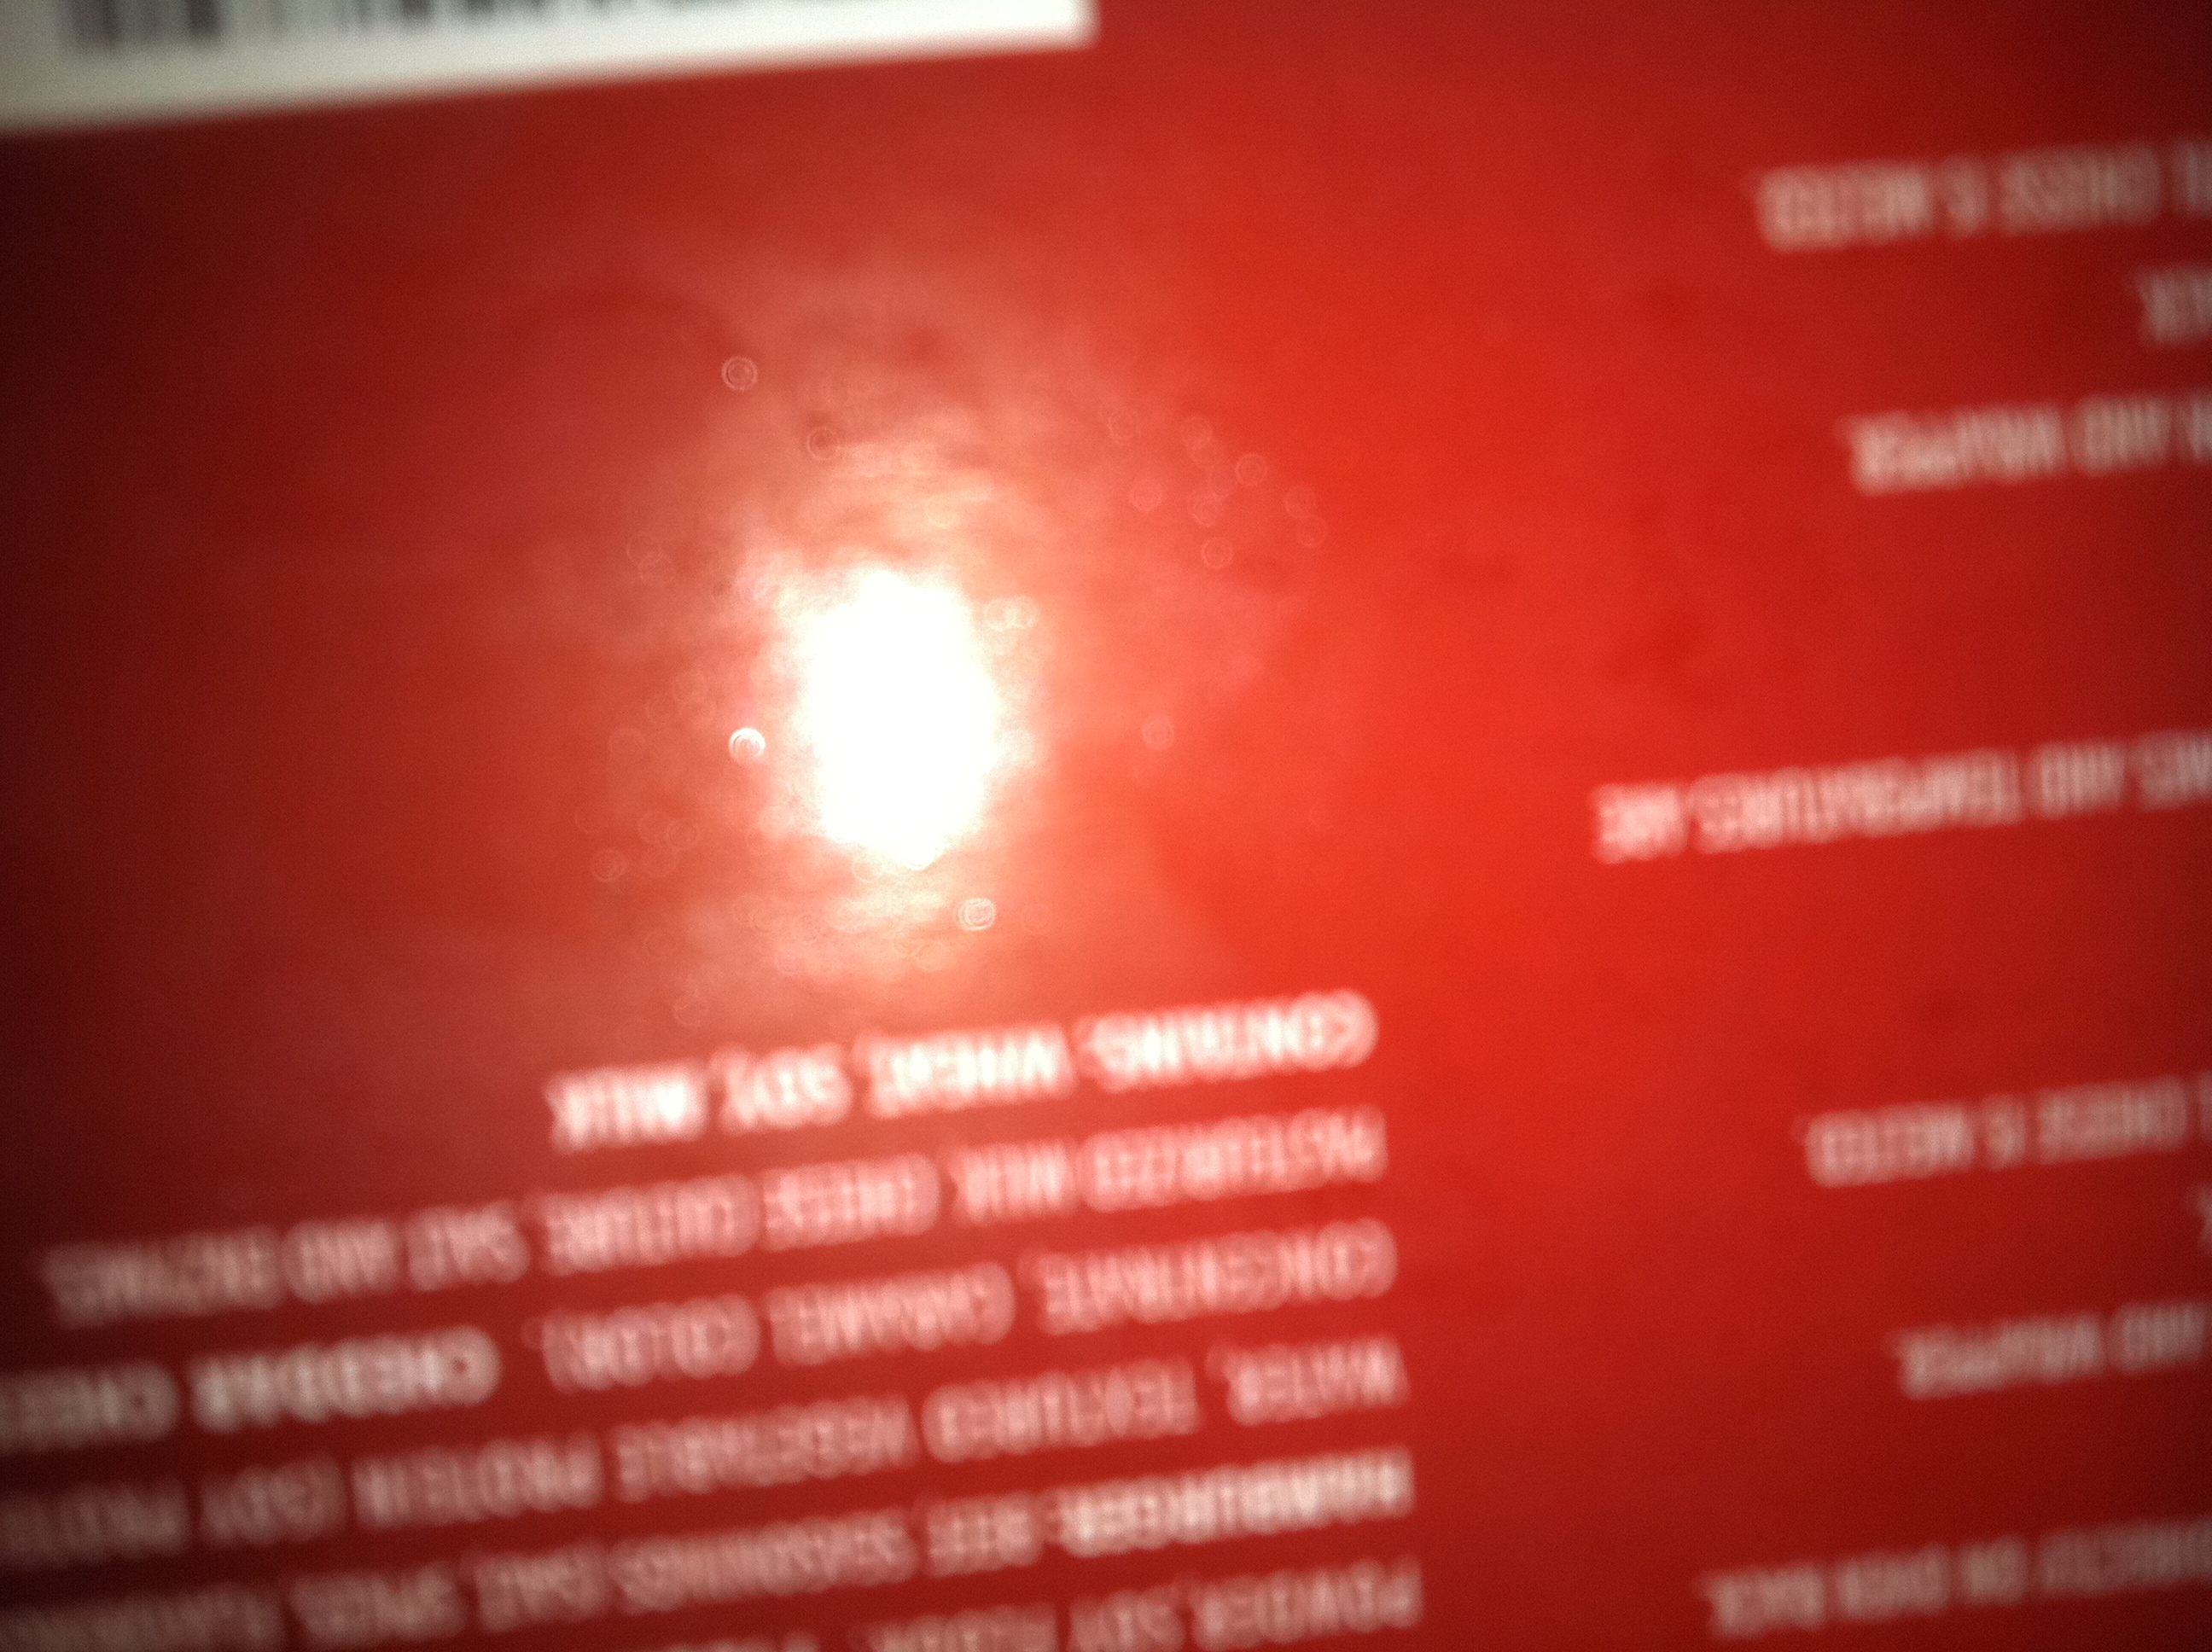Question: What item is this?
Answer: unanswerable